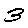
Label: 3